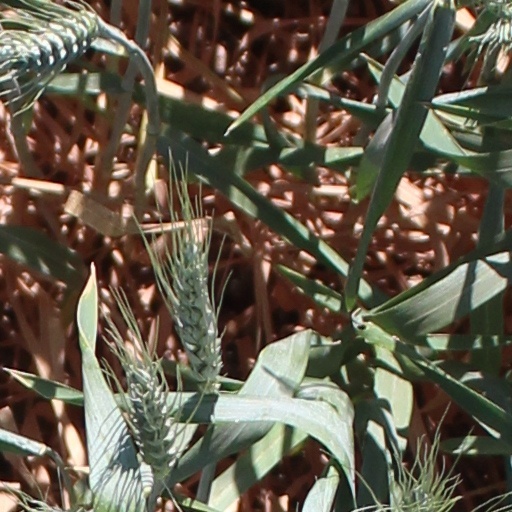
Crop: wheat